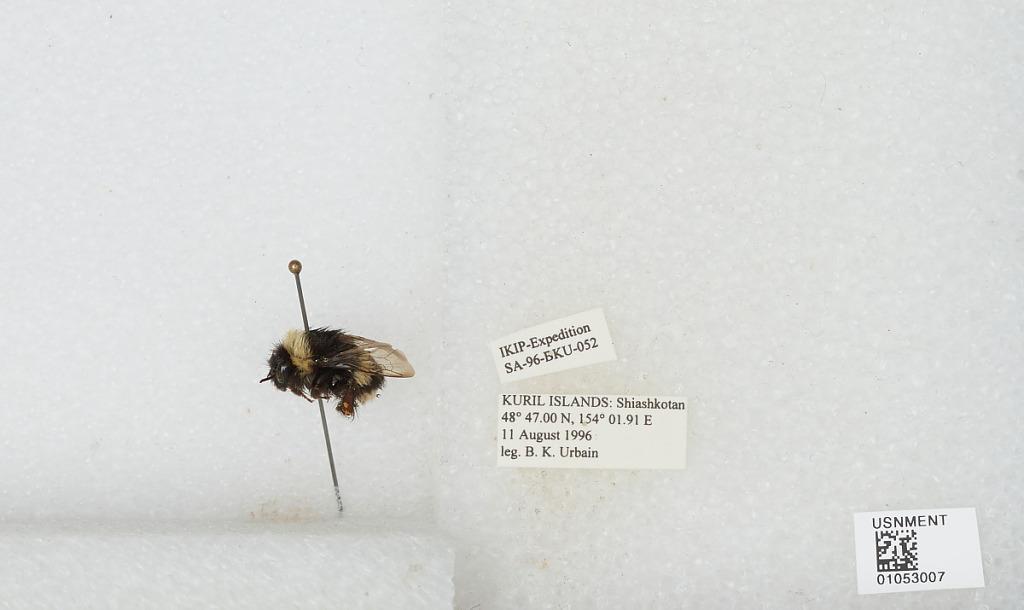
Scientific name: Bombus sp.
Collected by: B. Urbain
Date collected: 1996-8-11
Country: Russia
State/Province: Sakhalin
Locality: Kuril Islands, Shiashkotan Island
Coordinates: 48.7833, 154.032